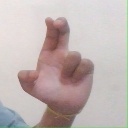
अक्षर: आ